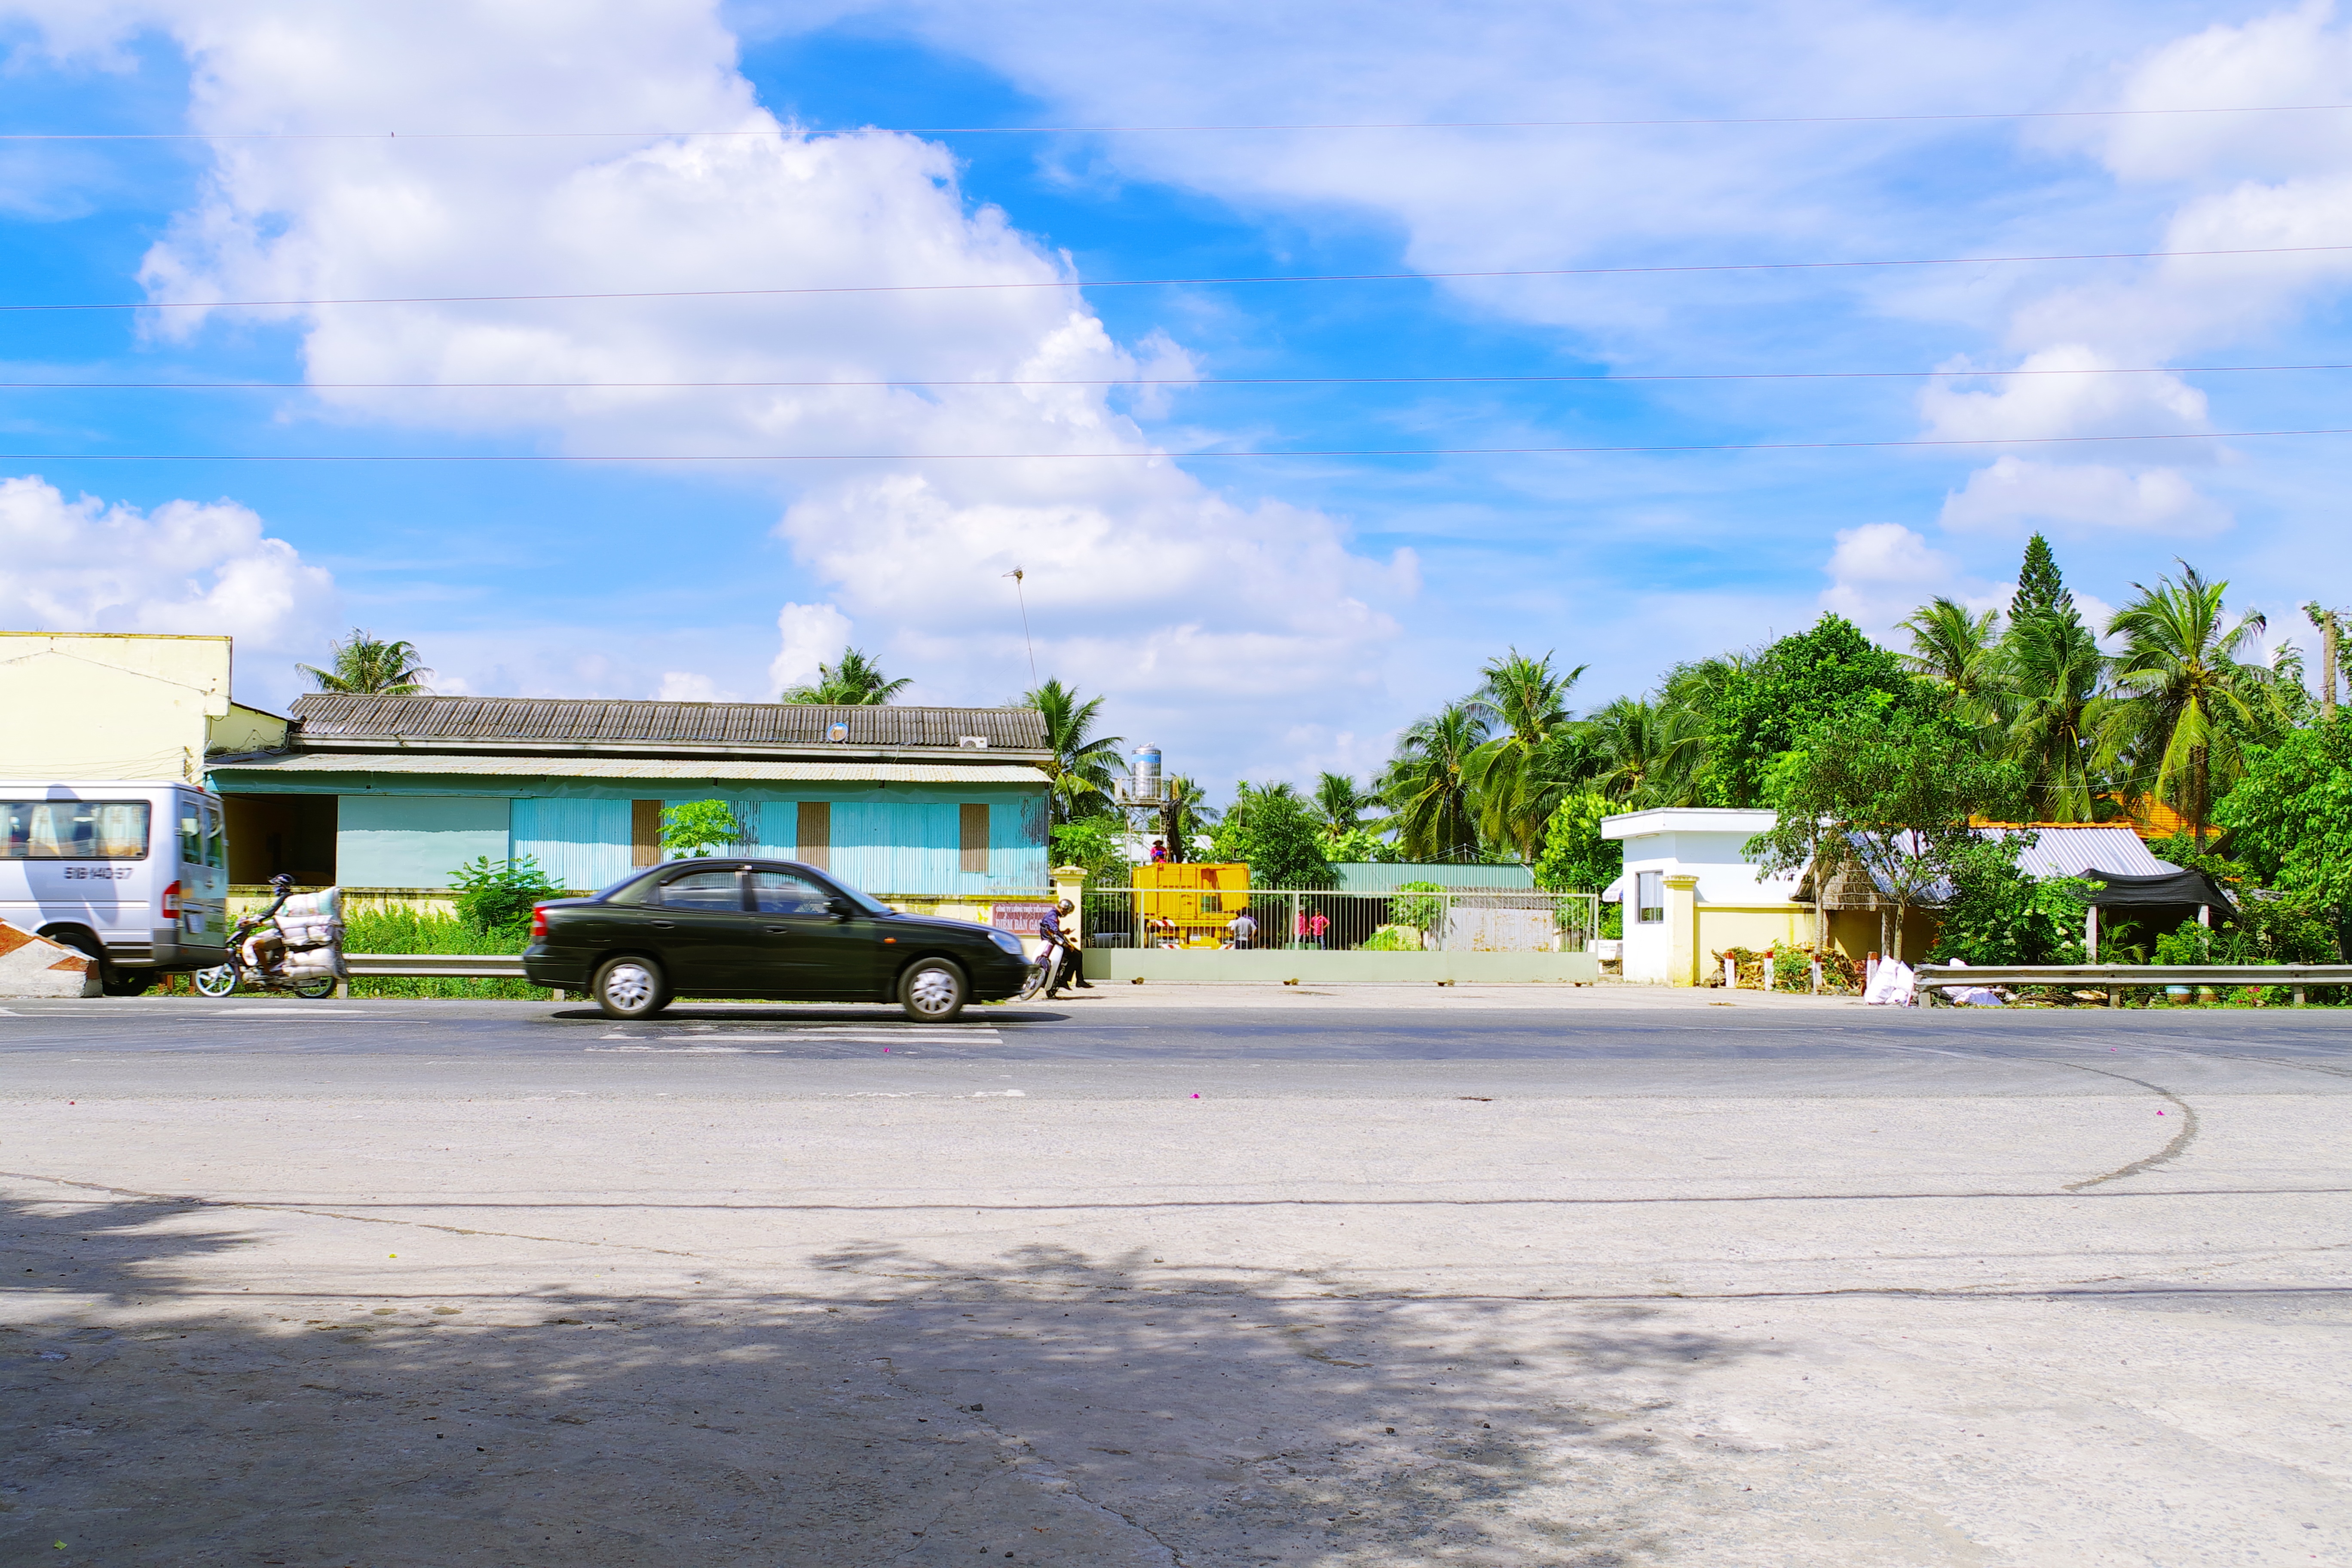
road, town, highway, city, home, vacation, transport, suburb, vehicle, road trip, estate, residential area